Jack Buckland

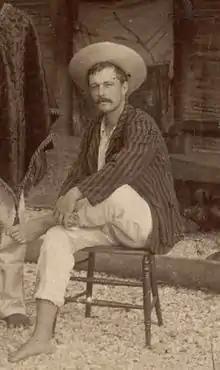
Buckland in May 1890(photo by R. L. Stevenson and L. Osbourne)

John Wilberforce "Jack" Buckland (1864–1897), also known as "Tin Jack", was a trader who lived in the South Pacific in the late 19th century. He travelled with Robert Louis Stevenson and his stories of life as an island trader became the inspiration for the character of Tommy Hadden in "The Wrecker" (1892).